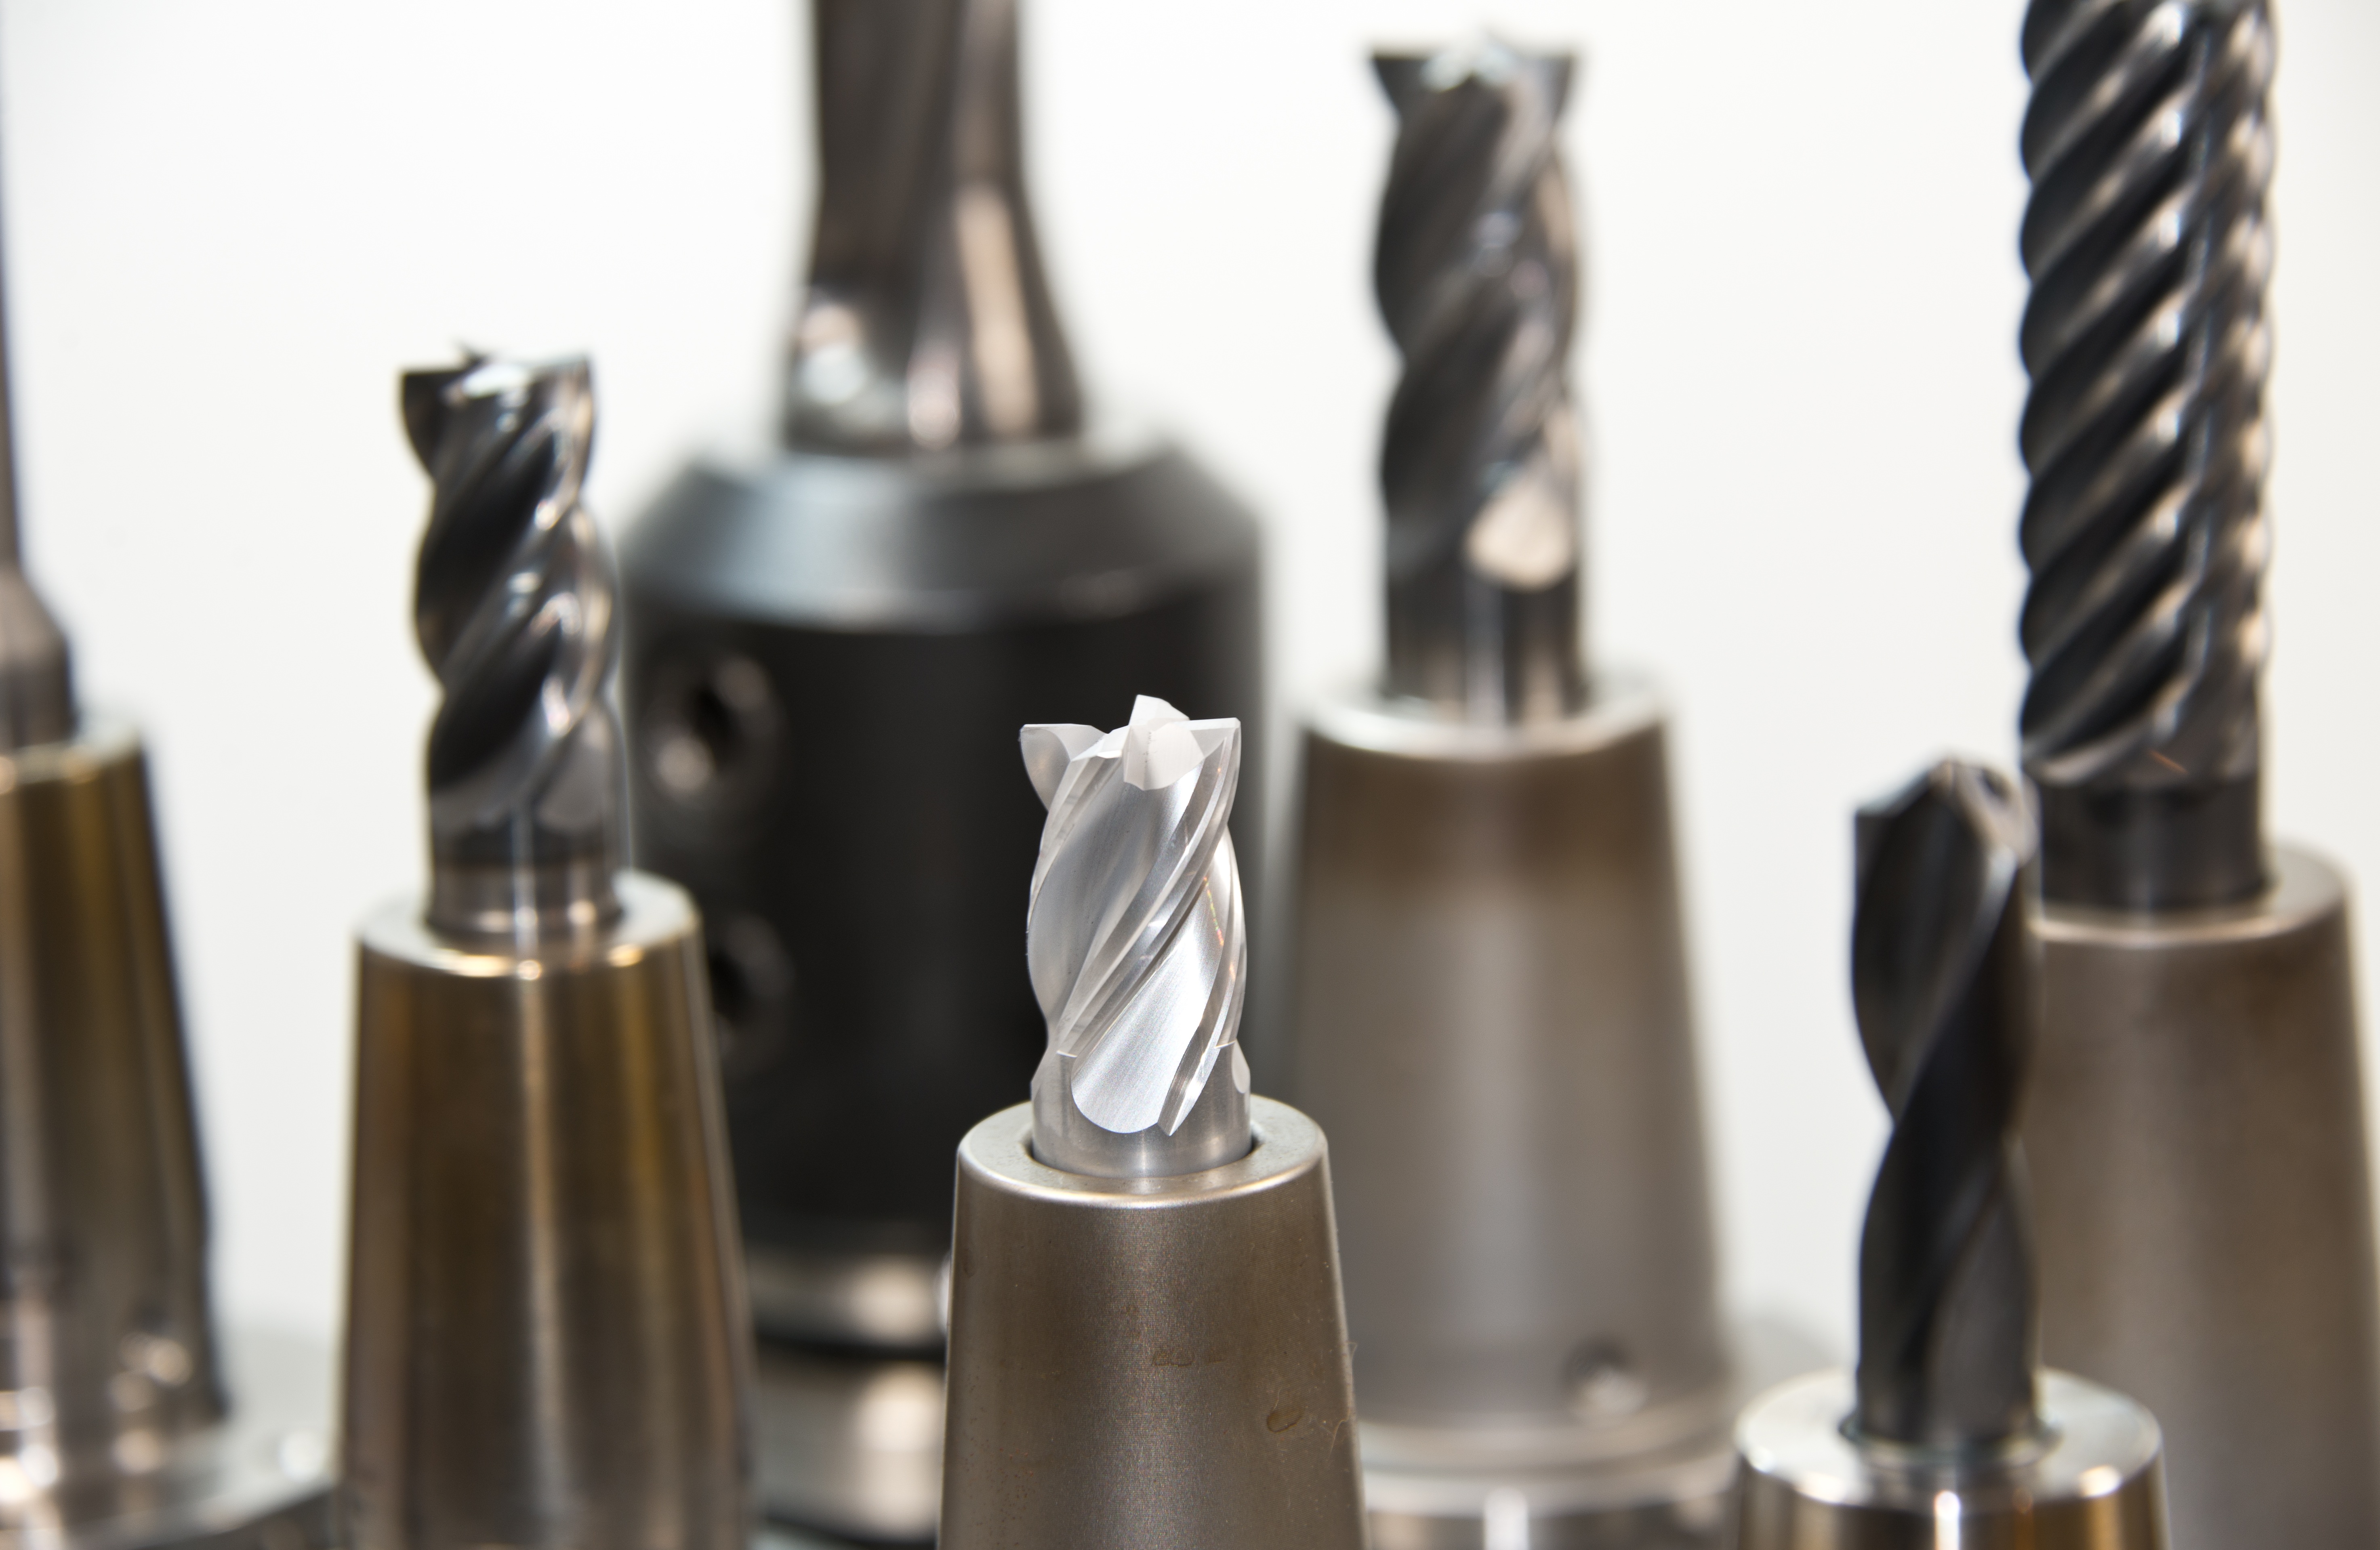
technology, tool, recreation, metal, machine, lathe, industry, board game, drill, manufacturing, product, chess, turn, games, drilling, mechanics, metalworking, milling, metal construction, cnc, zerspahnung, cnc machine, zerspahnen, rounding, indoor games and sports, tabletop game, milling machine, ingenieuerwesen, drilling head, carbide drill bit